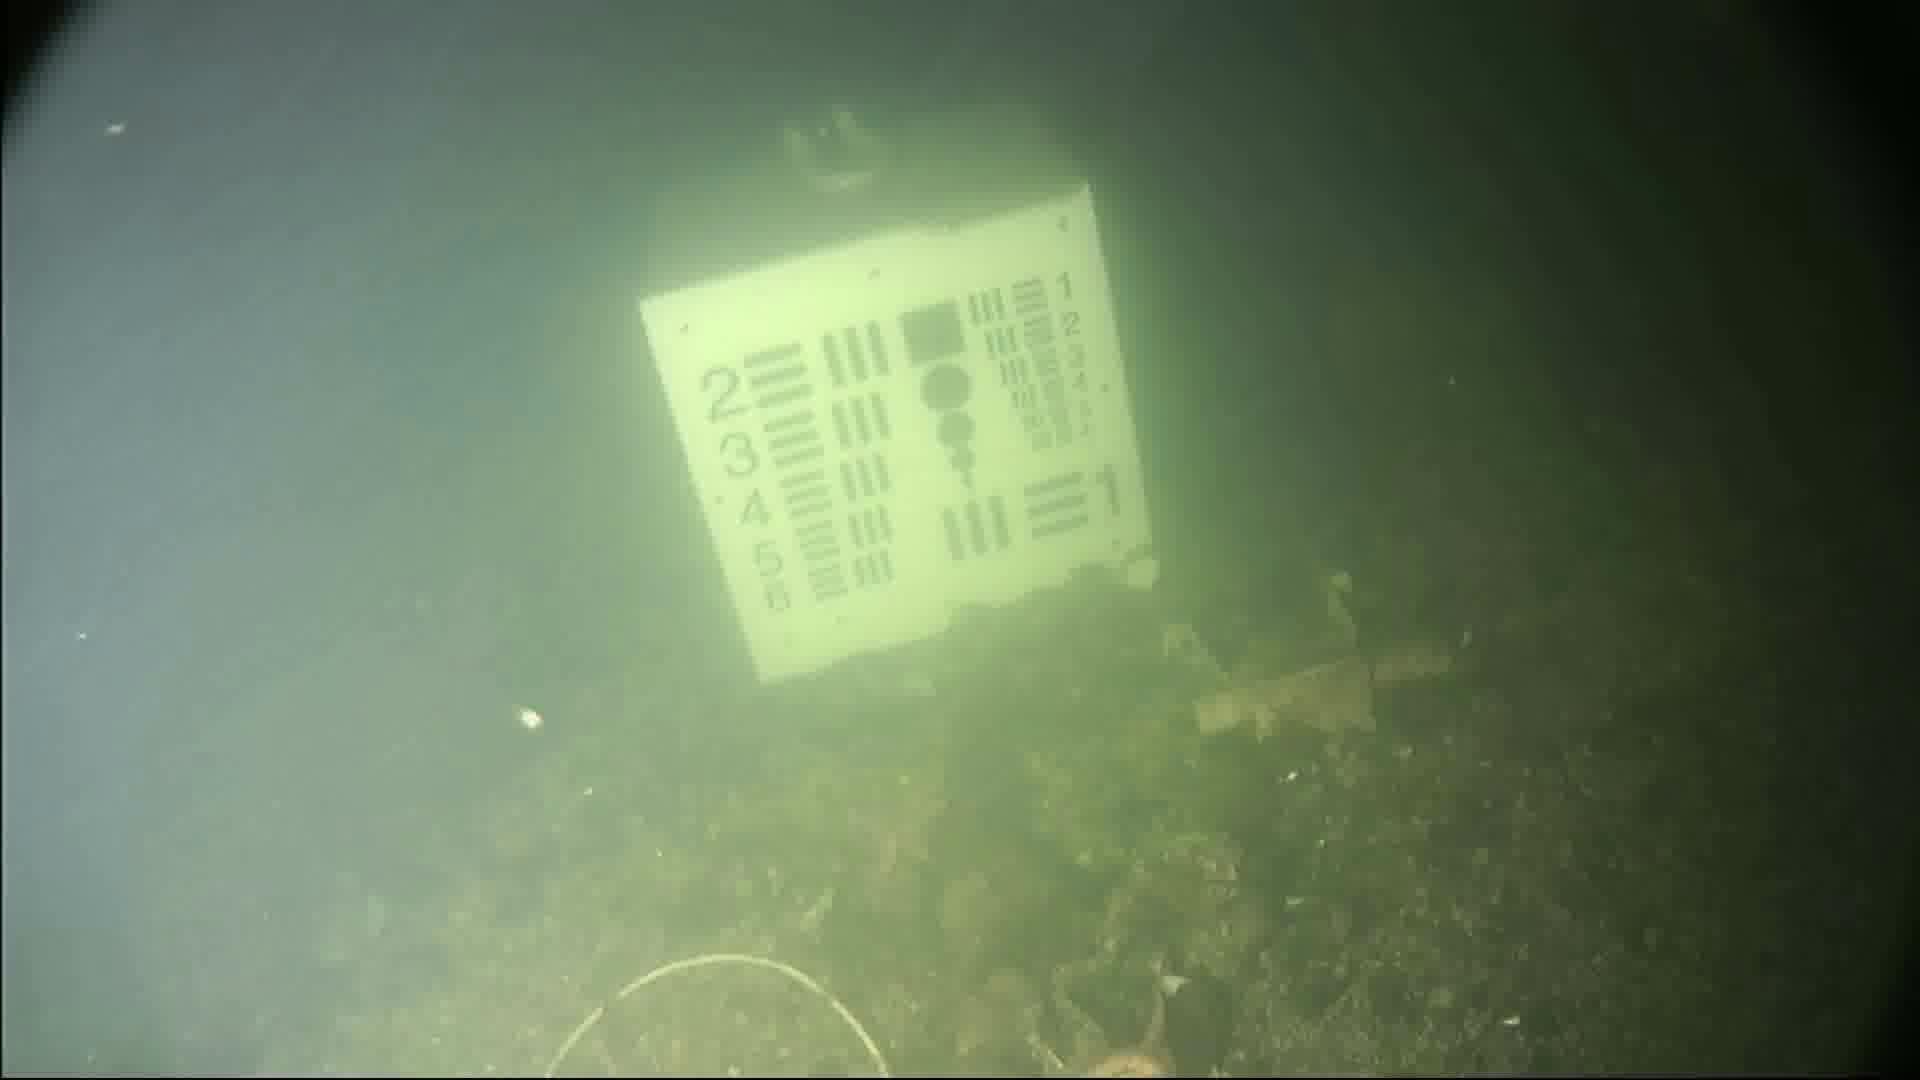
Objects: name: starfish